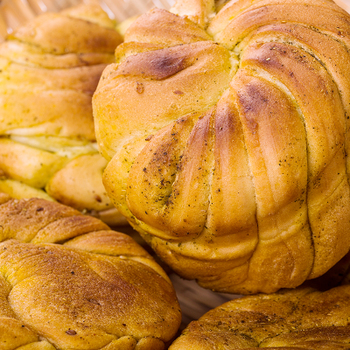
Label: trash